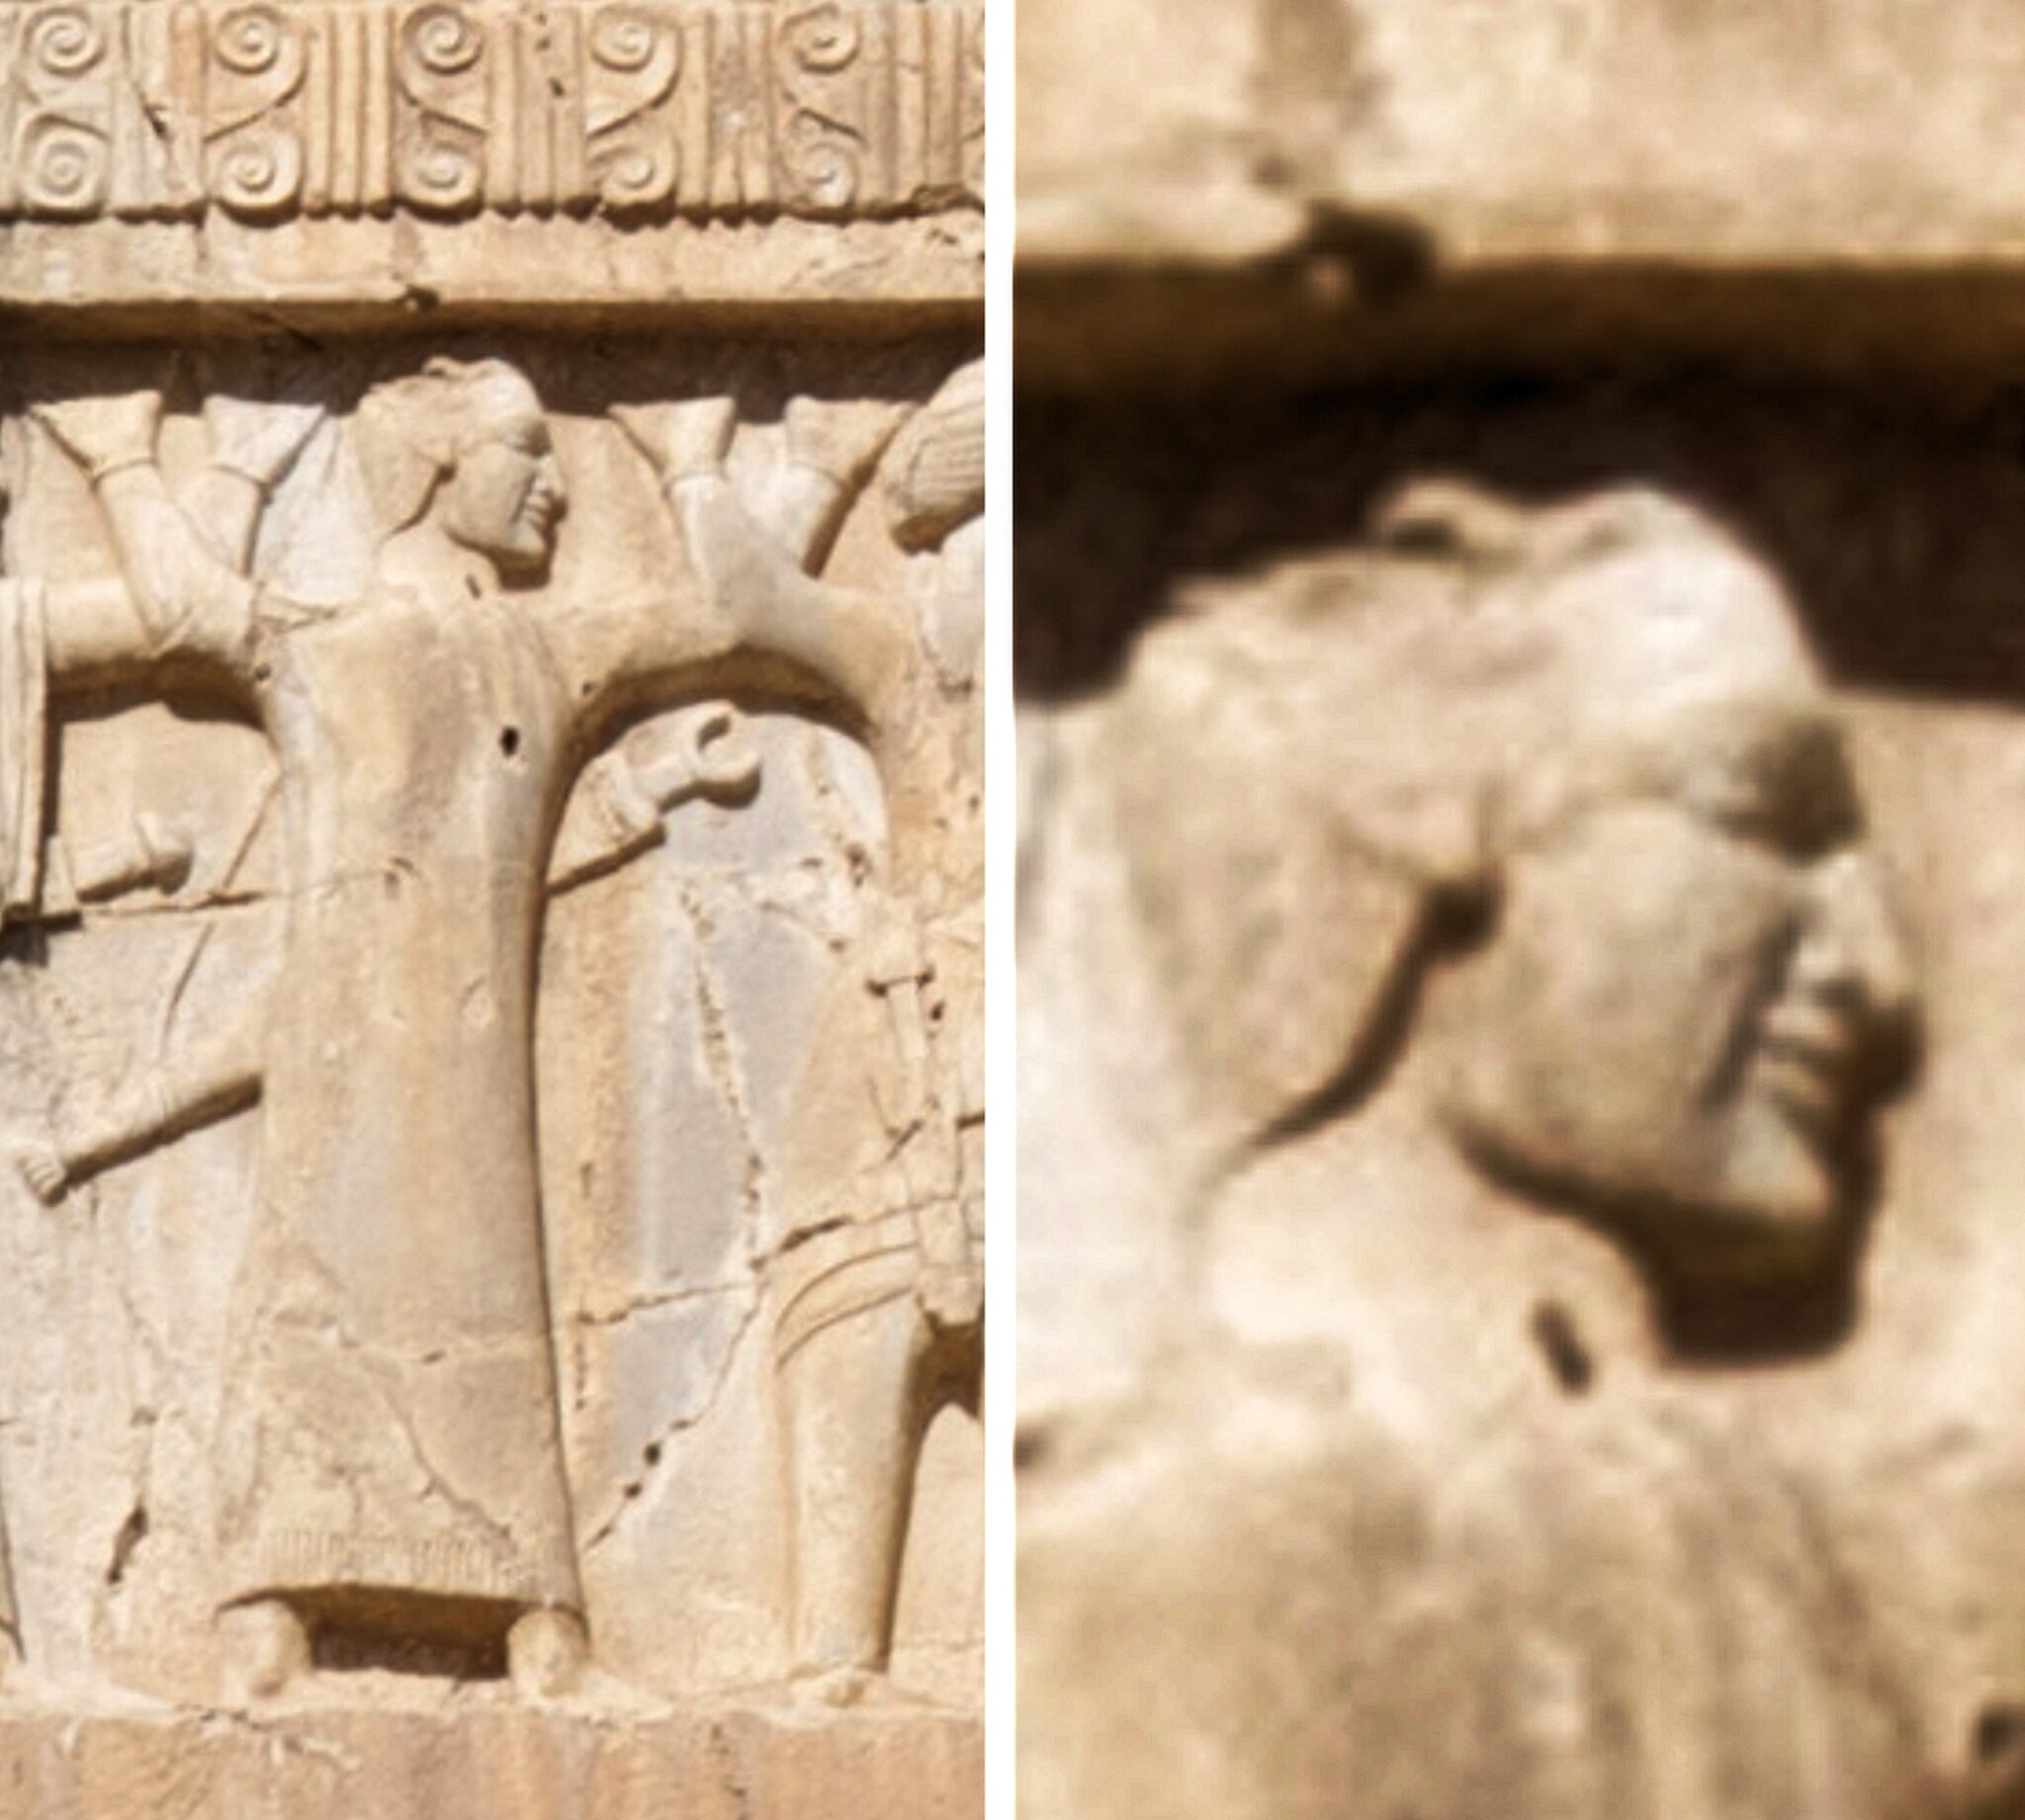
Title: Xerxes Egyptian soldier 480 BCE
Description: Xerxes Egyptian soldier 480 BCE
Date: 2018-10-19
Categories: History of Egypt, Tomb of Xerxes I, Extracted images